Snake Rewind

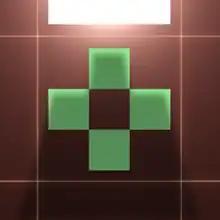
Logo for "Snake Rewind"

Snake Rewind is a freemium mobile arcade video game developed and published by Rumilus Design and was released in May 2015 for iOS, Android and Windows Phone. Taneli Armanto, the developer behind the "Snake" game included by default in many Nokia phones that were produced 1997 and 1998, partnered with Rumilus Design to create this app. The game received positive and mixed reception from critics because of the glitchy control scheme.